Interstate 95 in Virginia

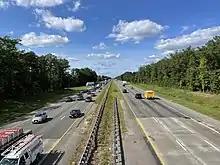
I-95 northbound at the SR 802 interchange in Hanover County

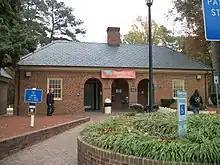
Virginia Welcome Center and rest area located northbound past the North Carolina state line

North of Petersburg, I-95 crosses the Appomattox River and enters the city of Colonial Heights and then Chesterfield County. An extraordinarily high Vietnam Veterans Memorial Bridge carries SR 895 (Pocahontas Parkway) over I-95 and the James River just south of the Richmond city limits. A CSX Transportation railroad line runs parallel to the northbound lane in the vicinity of the Port of Richmond, and the Commerce Road Industrial Area, a region that includes a Philip Morris USA office and an old bridge manufacturing plant. As I-95 itself crosses the James River, Richmond Main Street Station can be seen on the north bank, and the road winds around the station itself. The first interchange after it crosses the James River is the tolled SR 195 freeway and from there the road winds toward the concurrency with I-64. I-64/I-95 curves to the northwest to cross under US 1/US 301, only to turn back north briefly, and curve northwest again, as it approaches SR 161. This pattern ends when I-64 turns west at the same interchange as the northern terminus of I-195. From here I-95 curves back to the northeast and has two interchanges with US 1, and later US 301 separately, the latter of which has separate carriageways on both side of I-95. Another interchange with I-295 exists in Glen Allen. However, I-295 does not terminate there, and the south-to-eastbound and west-to-northbound offramps between the two can be accessed in the medians of both roads.